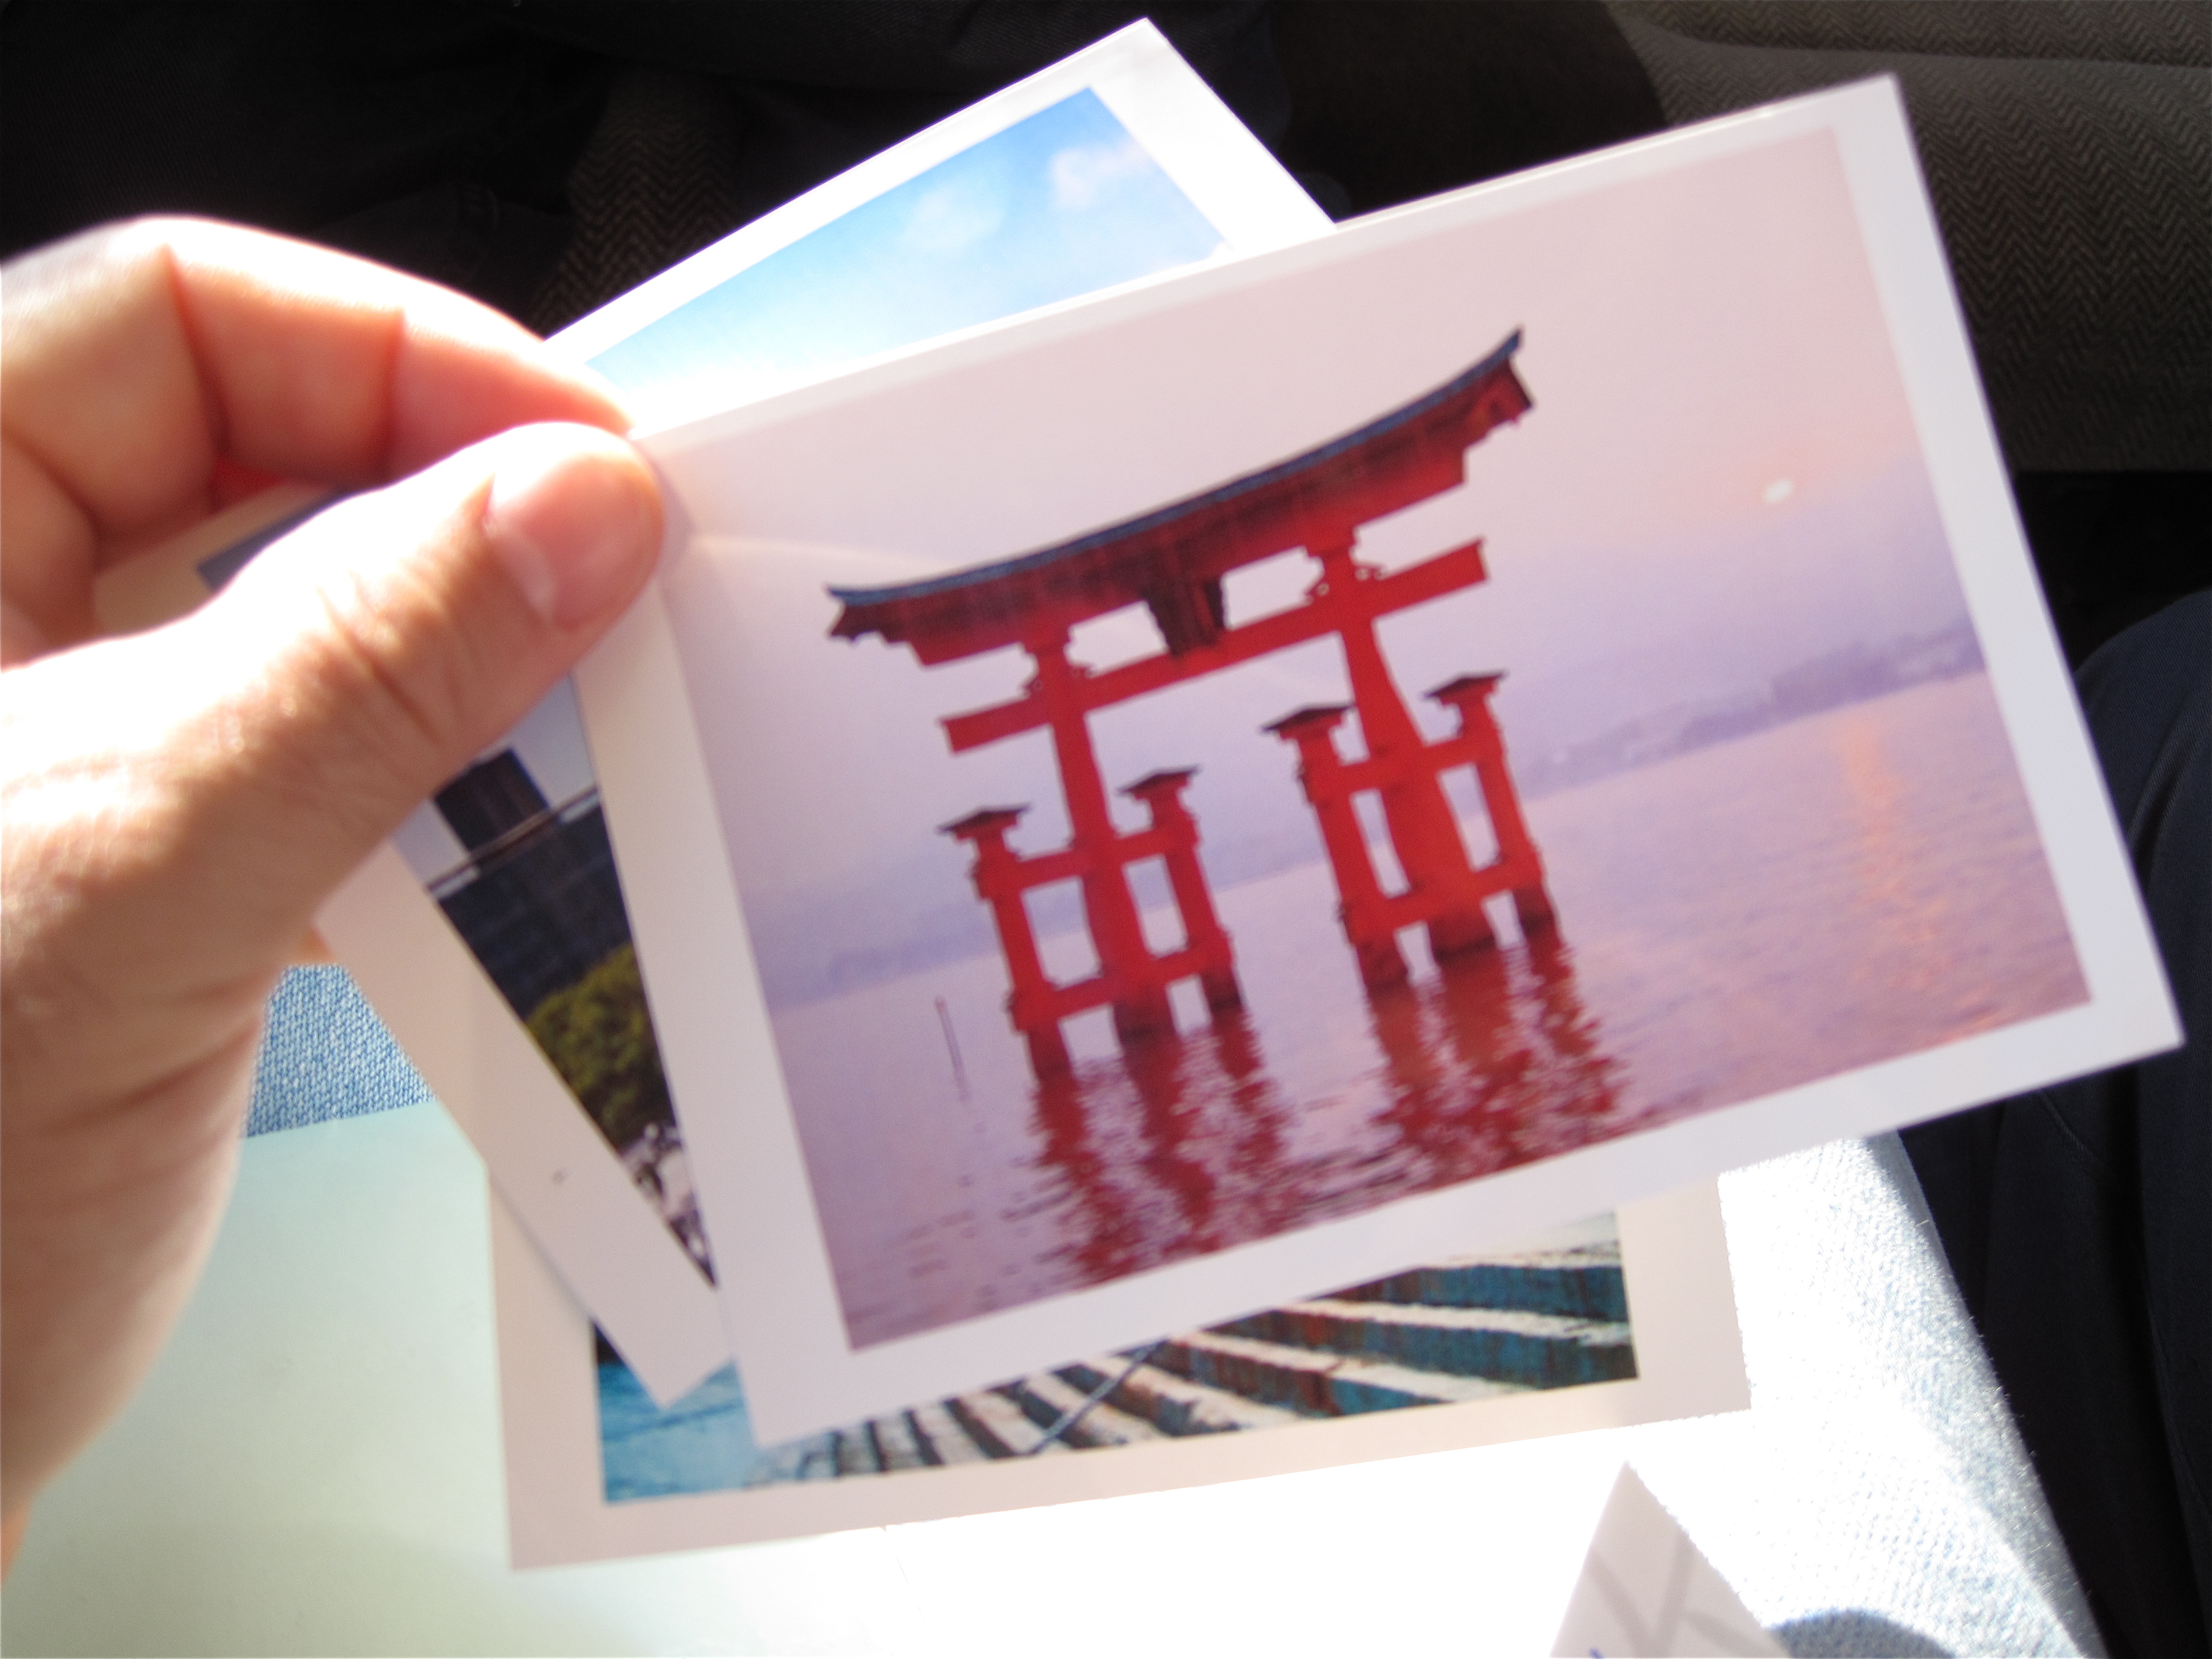
japan, brand, font, art, design, calligraphy, graphic design